Francesco Ambrosi

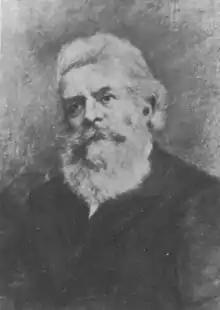
Francesco Ambrosi

Francesco Ambrosi (November 17, 1821 – 9 April 1897) was an Italian botanist, librarian, ethnologist and historian.